Question: Please indicate a possible affordance area of the sit_on_chair that can be used for sitting
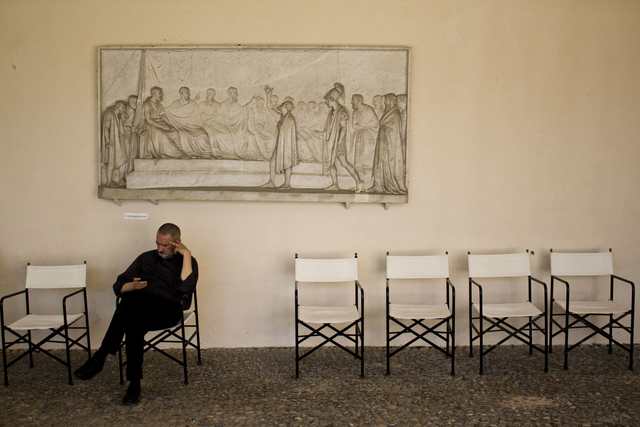
Answer: [387, 299.5, 453, 318.5]